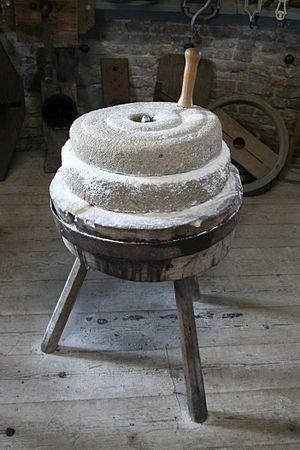
Une meule à grains est un objet technique, traditionnellement en pierre, qui permet le broyage, la trituration, le concassage, ou plus spécifiquement la mouture de diverses substances.